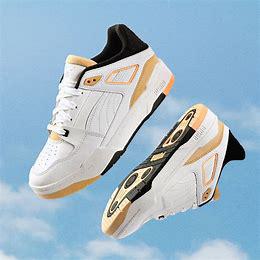
Brand: Puma
Model: Slipstream